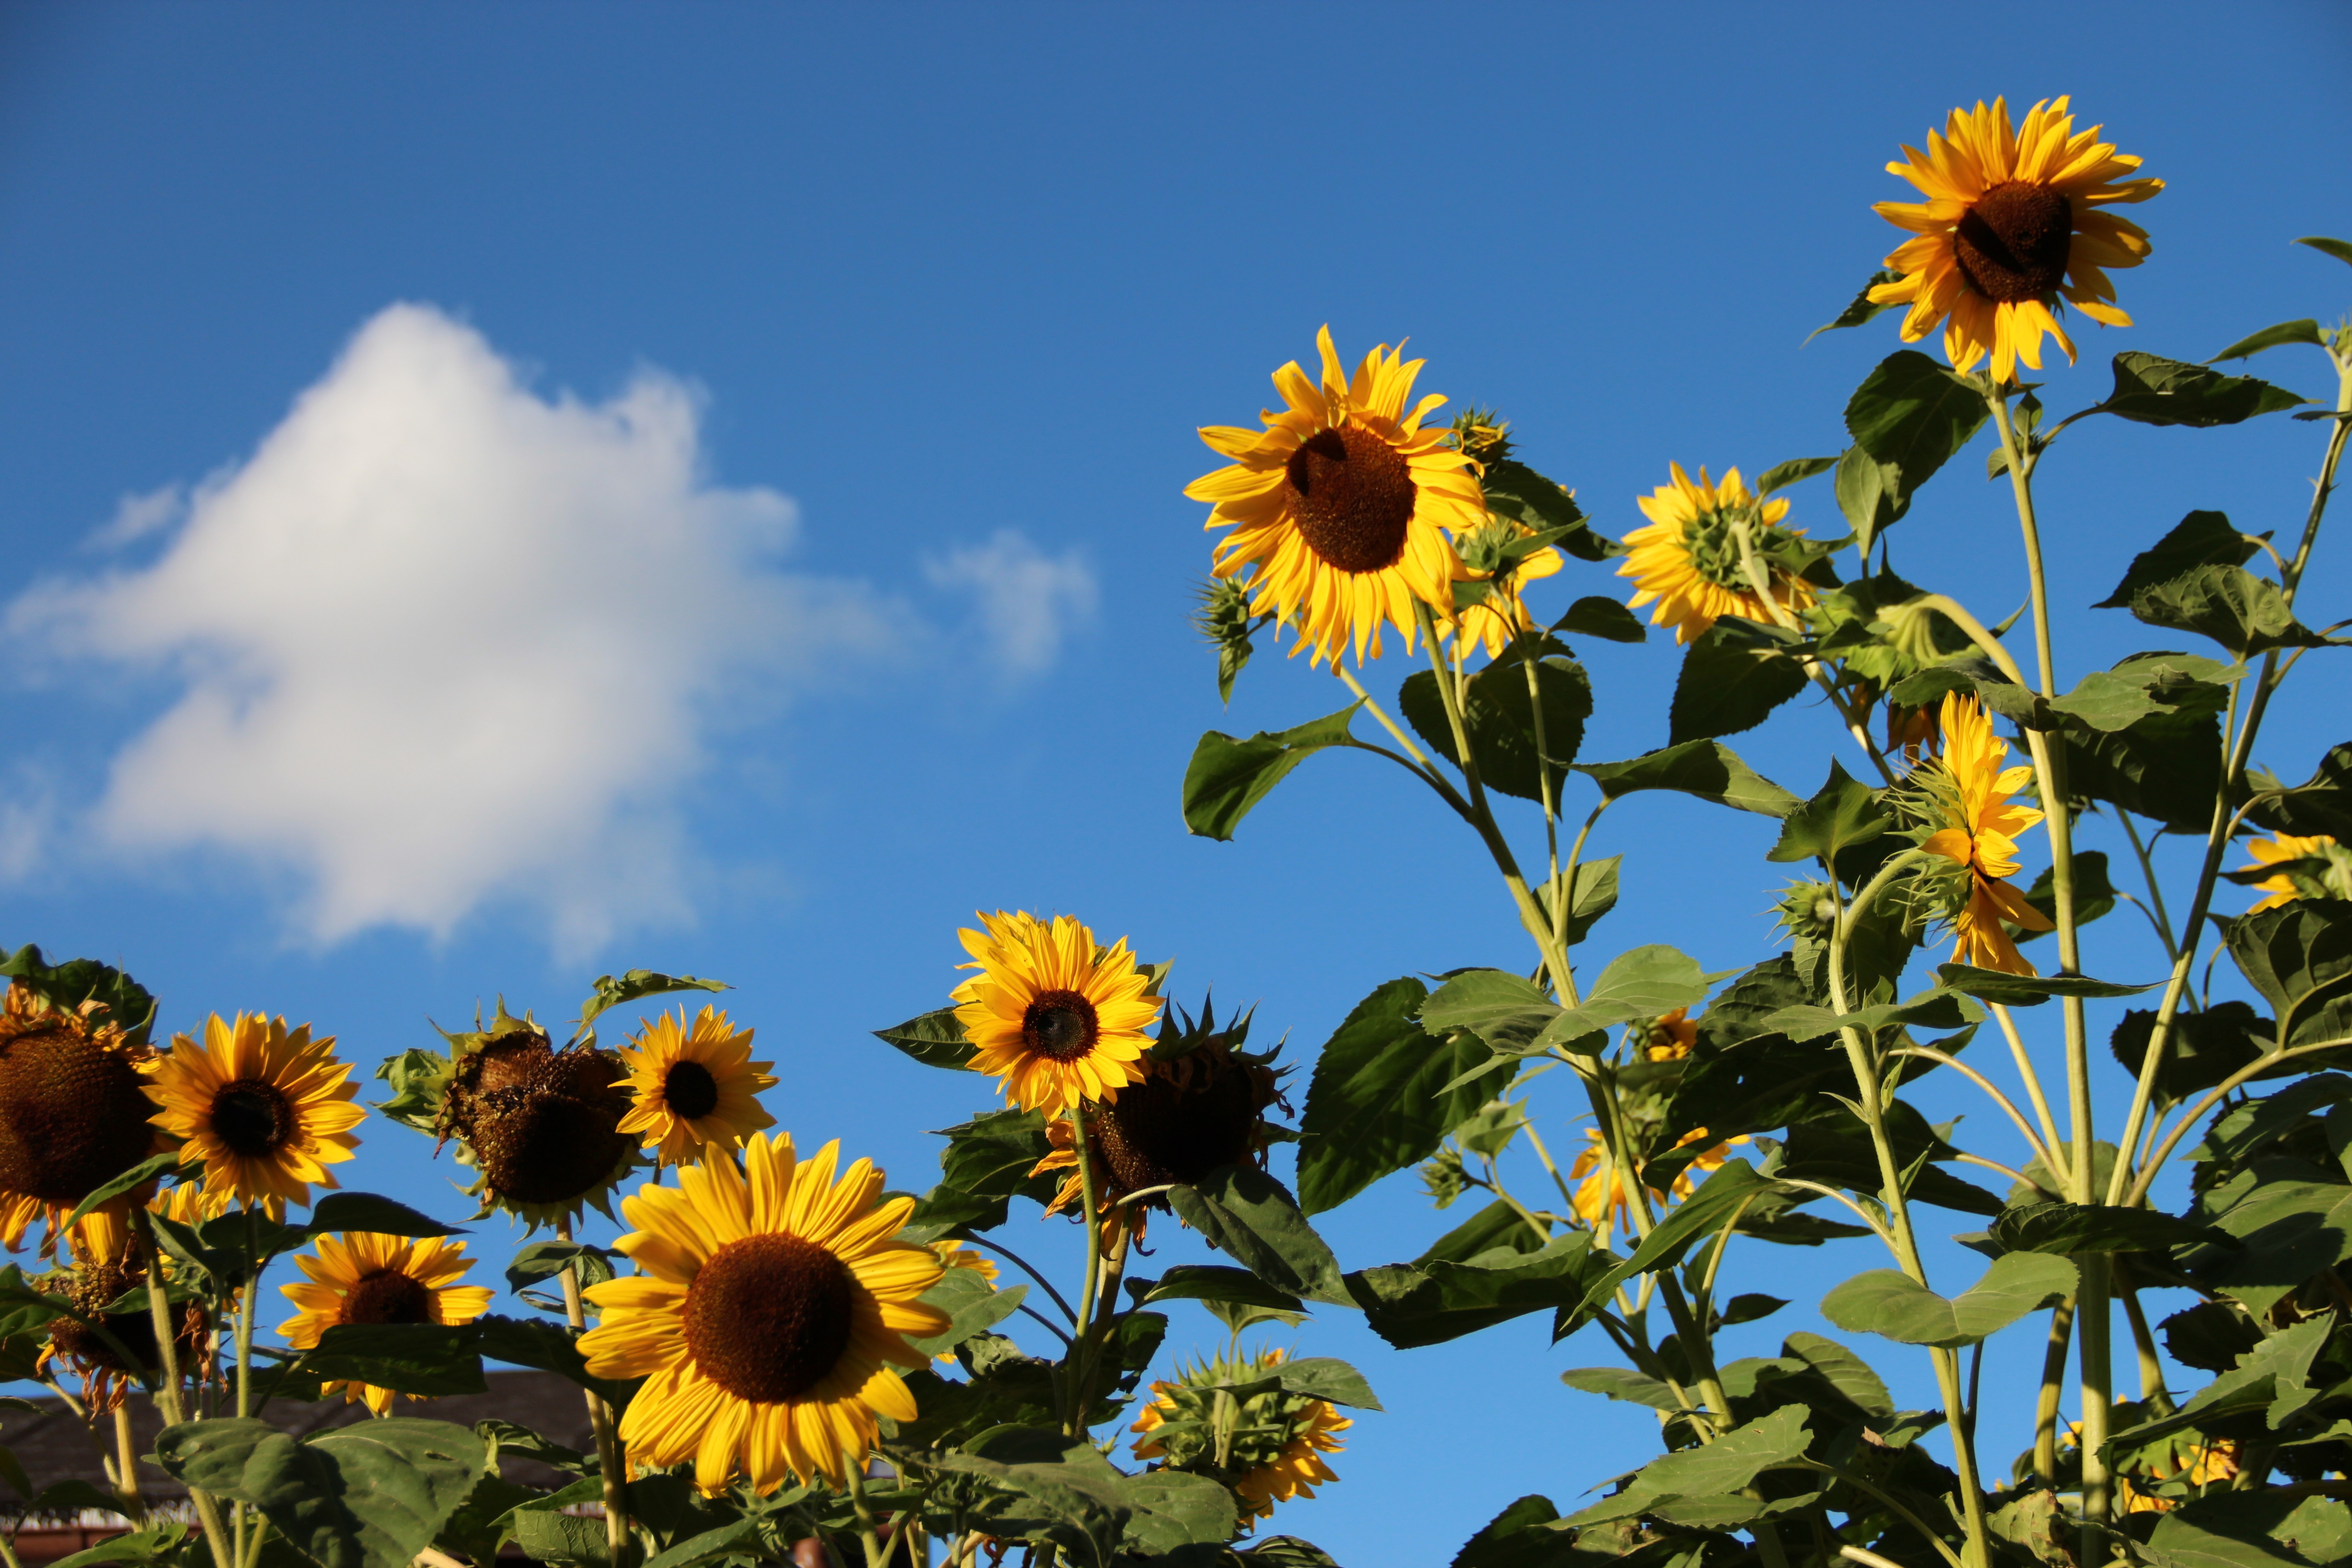
nature, plant, sky, field, meadow, prairie, sunlight, flower, summer, color, botany, blue, colorful, yellow, flora, sunflower, wildflower, flowers, asteraceae, helianthus, composites, flowering plant, daisy family, helianthus annuus, asterales, land plant